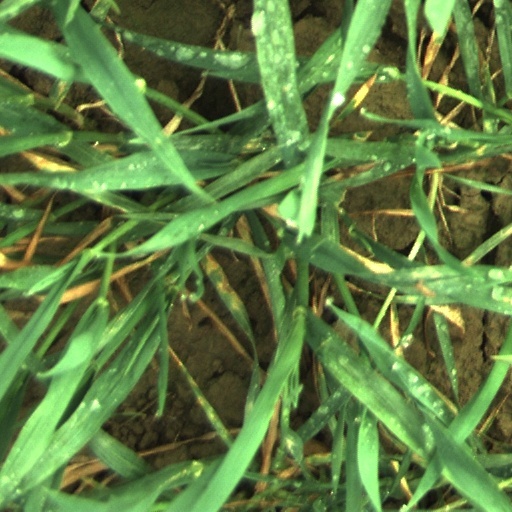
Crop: wheat